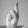
ASL letter: R